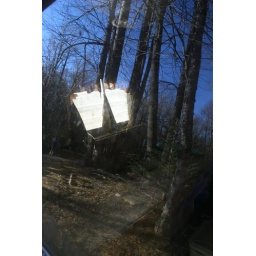
clarence newton road - near blowing rock - january 1 2009